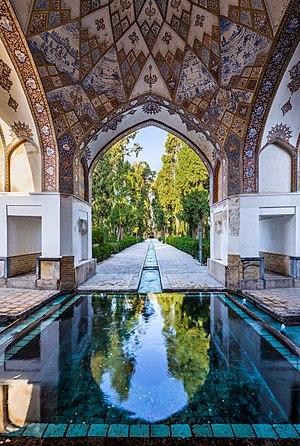
Le jardin de Fin est un jardin persan situé à côté du village de Fin, à quelques kilomètres au sud-ouest de la ville de Kashan.